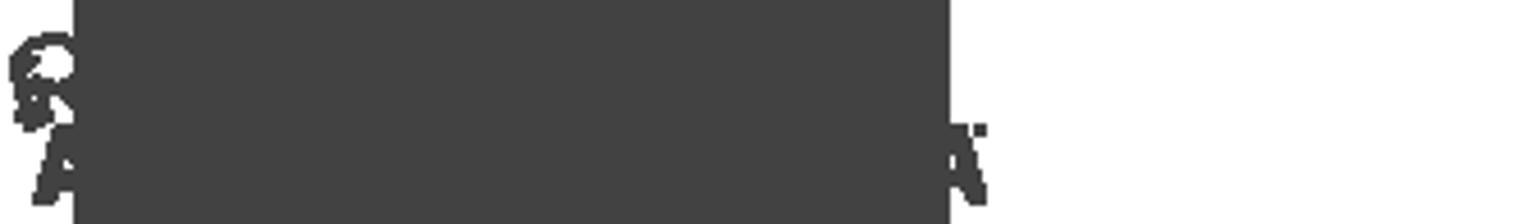
Building: Ripley's Aquarium of Canada
Country: Canada
Year built: 2013
Public aquarium in Toronto, Ontario Ripley's Aquarium of Canada 43°38′33″N 79°23′10″W / 43.642481°N 79.38605°W / 43.642481; -79.38605 Date opened October 16, 2013 (11 years ago) ( 2013-10-16 ) Location 288 Bremner Boulevard Toronto , Ontario M5V 3L9 Floor space 12,500 m 2 (135,000 sq ft) No. of animals 16,000 Volume of largest tank 2,840,000 litres (750,000 US gal) Total volume of tanks 5,700,000 litres (1,506,000 US gal) Public transit access Union Station Union Website www .ripleyaquariums .com /canada / Ripley's Aquarium of Canada is a public aquarium in Toronto , Ontario , Canada . The aquarium is one of three aquariums owned-and-operated by Ripley Entertainment . It is located in downtown Toronto , just southeast of the CN Tower . The aquarium has 5.7 million litres (1.25 million gallons) of marine and freshwater habitats from across the world. The exhibits hold more than 20,000 exotic sea and freshwater specimens from more than 450 species. History Ripley's Aquarium a year into construction in August 2012 A Ripley's Aquarium was originally planned in 2004 to be built in Niagara Falls, Ontario , next to what is now Great Wolf Lodge around 2007, but plans fell through and Ripley's eventually relocated to Toronto. Construction began on the attraction in August 2011 with a final cost approaching CA$ 130 million . The aquarium opened to the public in October 2013. The project was a partnership with three levels of government. The federal government's Canada Lands Company contributed CA$10 million to the project to develop the "John Street Corridor" linking Front Street with the aquarium, the CN Tower and the Rogers Centre . The Government of Ontario contributed CA$11 million to the project, and the City of Toronto government provided property-tax incentives amounting to between CA$8 million and CA$12 million over the first twelve years of the aquarium. Ripley's Aquarium has been the target of animal liberation groups such as TARA (Toronto Aquarium Resistance) and MAD (Marineland Animal Defence), which claim animal captivity is synonymous with animal abuse . They regularly conduct protests and demonstrations at the facility. Prominent animal conservationist Bob Timmons has also publicly spoken out against Ripley Aquarium's capture of endangered tiger sharks. Building The roof of the main entrance was designed to give the illusion of the Earth's crust peeling away to reveal a window into the aquatic world. The building features a multi-faceted shell clad in large aluminum panels, with the roof of the main entrance that "gives the illusion of the earth's crust peeling away to reveal a window into the aquatic world." There are also coloured surfaces that juxtapose reflective aluminum soffits. The building was designed with special shielding so that sharks would not be disturbed by its electrical systems. Access The building is located on Bremner Boulevard , to the east of the Rogers Centre , just south of the CN Tower and across the street from the Roundhouse Railway Museum. The aquarium is accessible from the Union subway station using the SkyWalk pedestrian pathway. The building does not have parking of its own. Parking is available in several underground parking garages nearby and surface parking lots. The nearest highway access is the Gardiner Expressway by exiting at York Street. Exhibits The aquarium holds 5.7 million liters (1.5 million gallons) of water and shows marine and freshwater habitats from around the world. The aquarium is organized into ten galleries: Canadian Waters, Rainbow Reef, Dangerous Lagoon, Discovery Centre, The Gallery, Ray Bay, Swarm: Nature by Numbers, Planet Jellies, Life Support Systems and the Shoreline Gallery. It is home to more than 20,000 animals. The Dangerous Lagoon exhibit includes several species of sharks, roughtail stingrays , longcomb sawfish , and green sea turtles . The Canadian Waters exhibit features animals from all the bodies of water surrounding the country. The gallery has 17 habitats. Some animals featured in this exhibit include: alewife , largemouth bass , American lobster , wolf eel , lump fish , giant Pacific octopus , china rockfish The Rainbow Reef features animals from the Indo-Pacific water regions and is the most colourful gallery in the exhibit, hence its name. Some of the species in this exhibit include: Picasso triggerfish , humbug dascyllus , emperor angelfish , pajama cardinalfish , unicorn surgeonfish . The exhibit also features an interactive dive show. The Dangerous Lagoon is an underwater tunnel with a moving conveyor belt, which is the aquarium's largest tank. Some of the featured animals in this exhibit include sand tiger shark , sandbar shark , roughtail stingray , longcomb sawfish , green sea turtles . The Discovery Centre features various hands-on activities such as underwater viewing bubbles, a pop-up research submarine and a touch pool which allows visitors to touch living fossils. Discovery Centre inhabitants include clownfish , palette surgeonfish , horseshoe crab . The Touch exhibits give visitors the opportunity to touch the skins of various animals like sharks and sting-rays with the help of aquarium employees. This gallery is home to whitespotted bamboo sharks , brownbanded bamboo sharks , southern stingray , cownose rays . The Gallery exhibit, also known as Mother Nature's Art Gallery, features some of the most delicate underwater species from all over the world. This exhibit features the red lionfish , electric eel , lined seahorse , and the archerfish . This exhibit features six saltwater and three freshwater exhibits. The Planet Jellies exhibit has colour changing displays with five species of jellyfish. These include: Pacific sea nettle , moon jelly , spotted jelly , and upside-down jelly . The Ray Bay exhibit is focused on three distinct species of stingrays. Occasionally visitors can see aquarium divers feeding the stingrays during their daily interactive dive shows. Some of the inhabitants of this exhibit include the bonnethead shark , cownose ray, and the southern stingray. The Life Support System gives visitors, a behind-the-scenes look at the aquarium's life support systems room. The building features the largest life support systems room of Ripley's three aquariums. This gallery features equipment for Dangerous Reef and Ray Bay. References